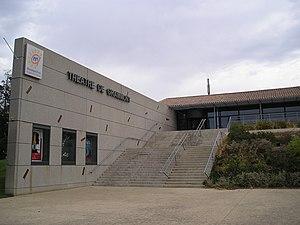
L'entrée du théâtre de Grammont de Montpellier.
Le Théâtre des 13 vents - CDN Montpellier est un centre dramatique national créé en 1968. Il a été installé dans différentes villes de la région Occitanie. Il est aujourd'hui installé au Domaine de Grammont à Montpellier.
Le domaine de Grammont a d'abord été le siège d'un prieuré relevant de l'Ordre de Grandmont. Il s'est transformé ensuite en une propriété viticole de l'est de Montpellier, devenue depuis les années 1980 un espace consacré aux spectacles et aux sports.